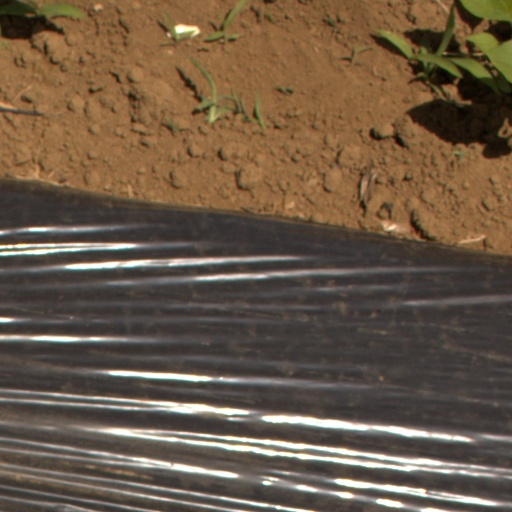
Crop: Jerusalem artichoke